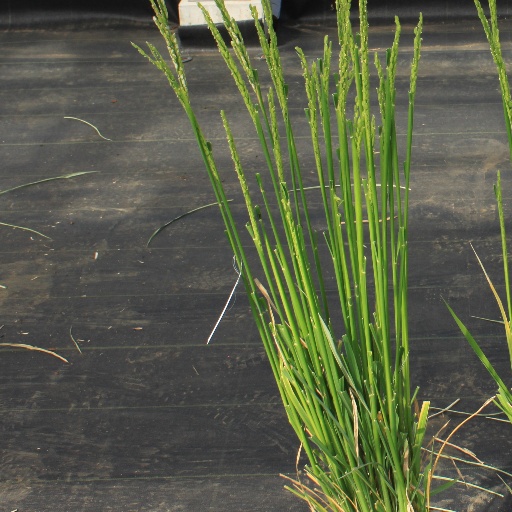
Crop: rice